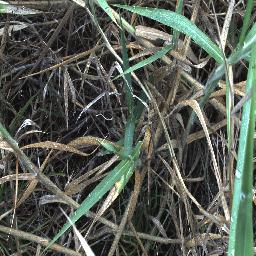
Label: negative